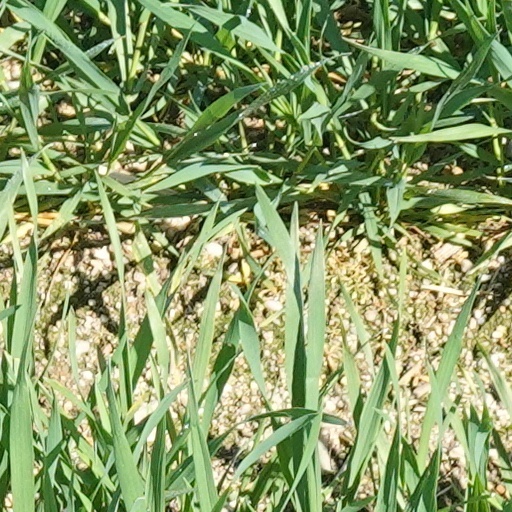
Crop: wheat